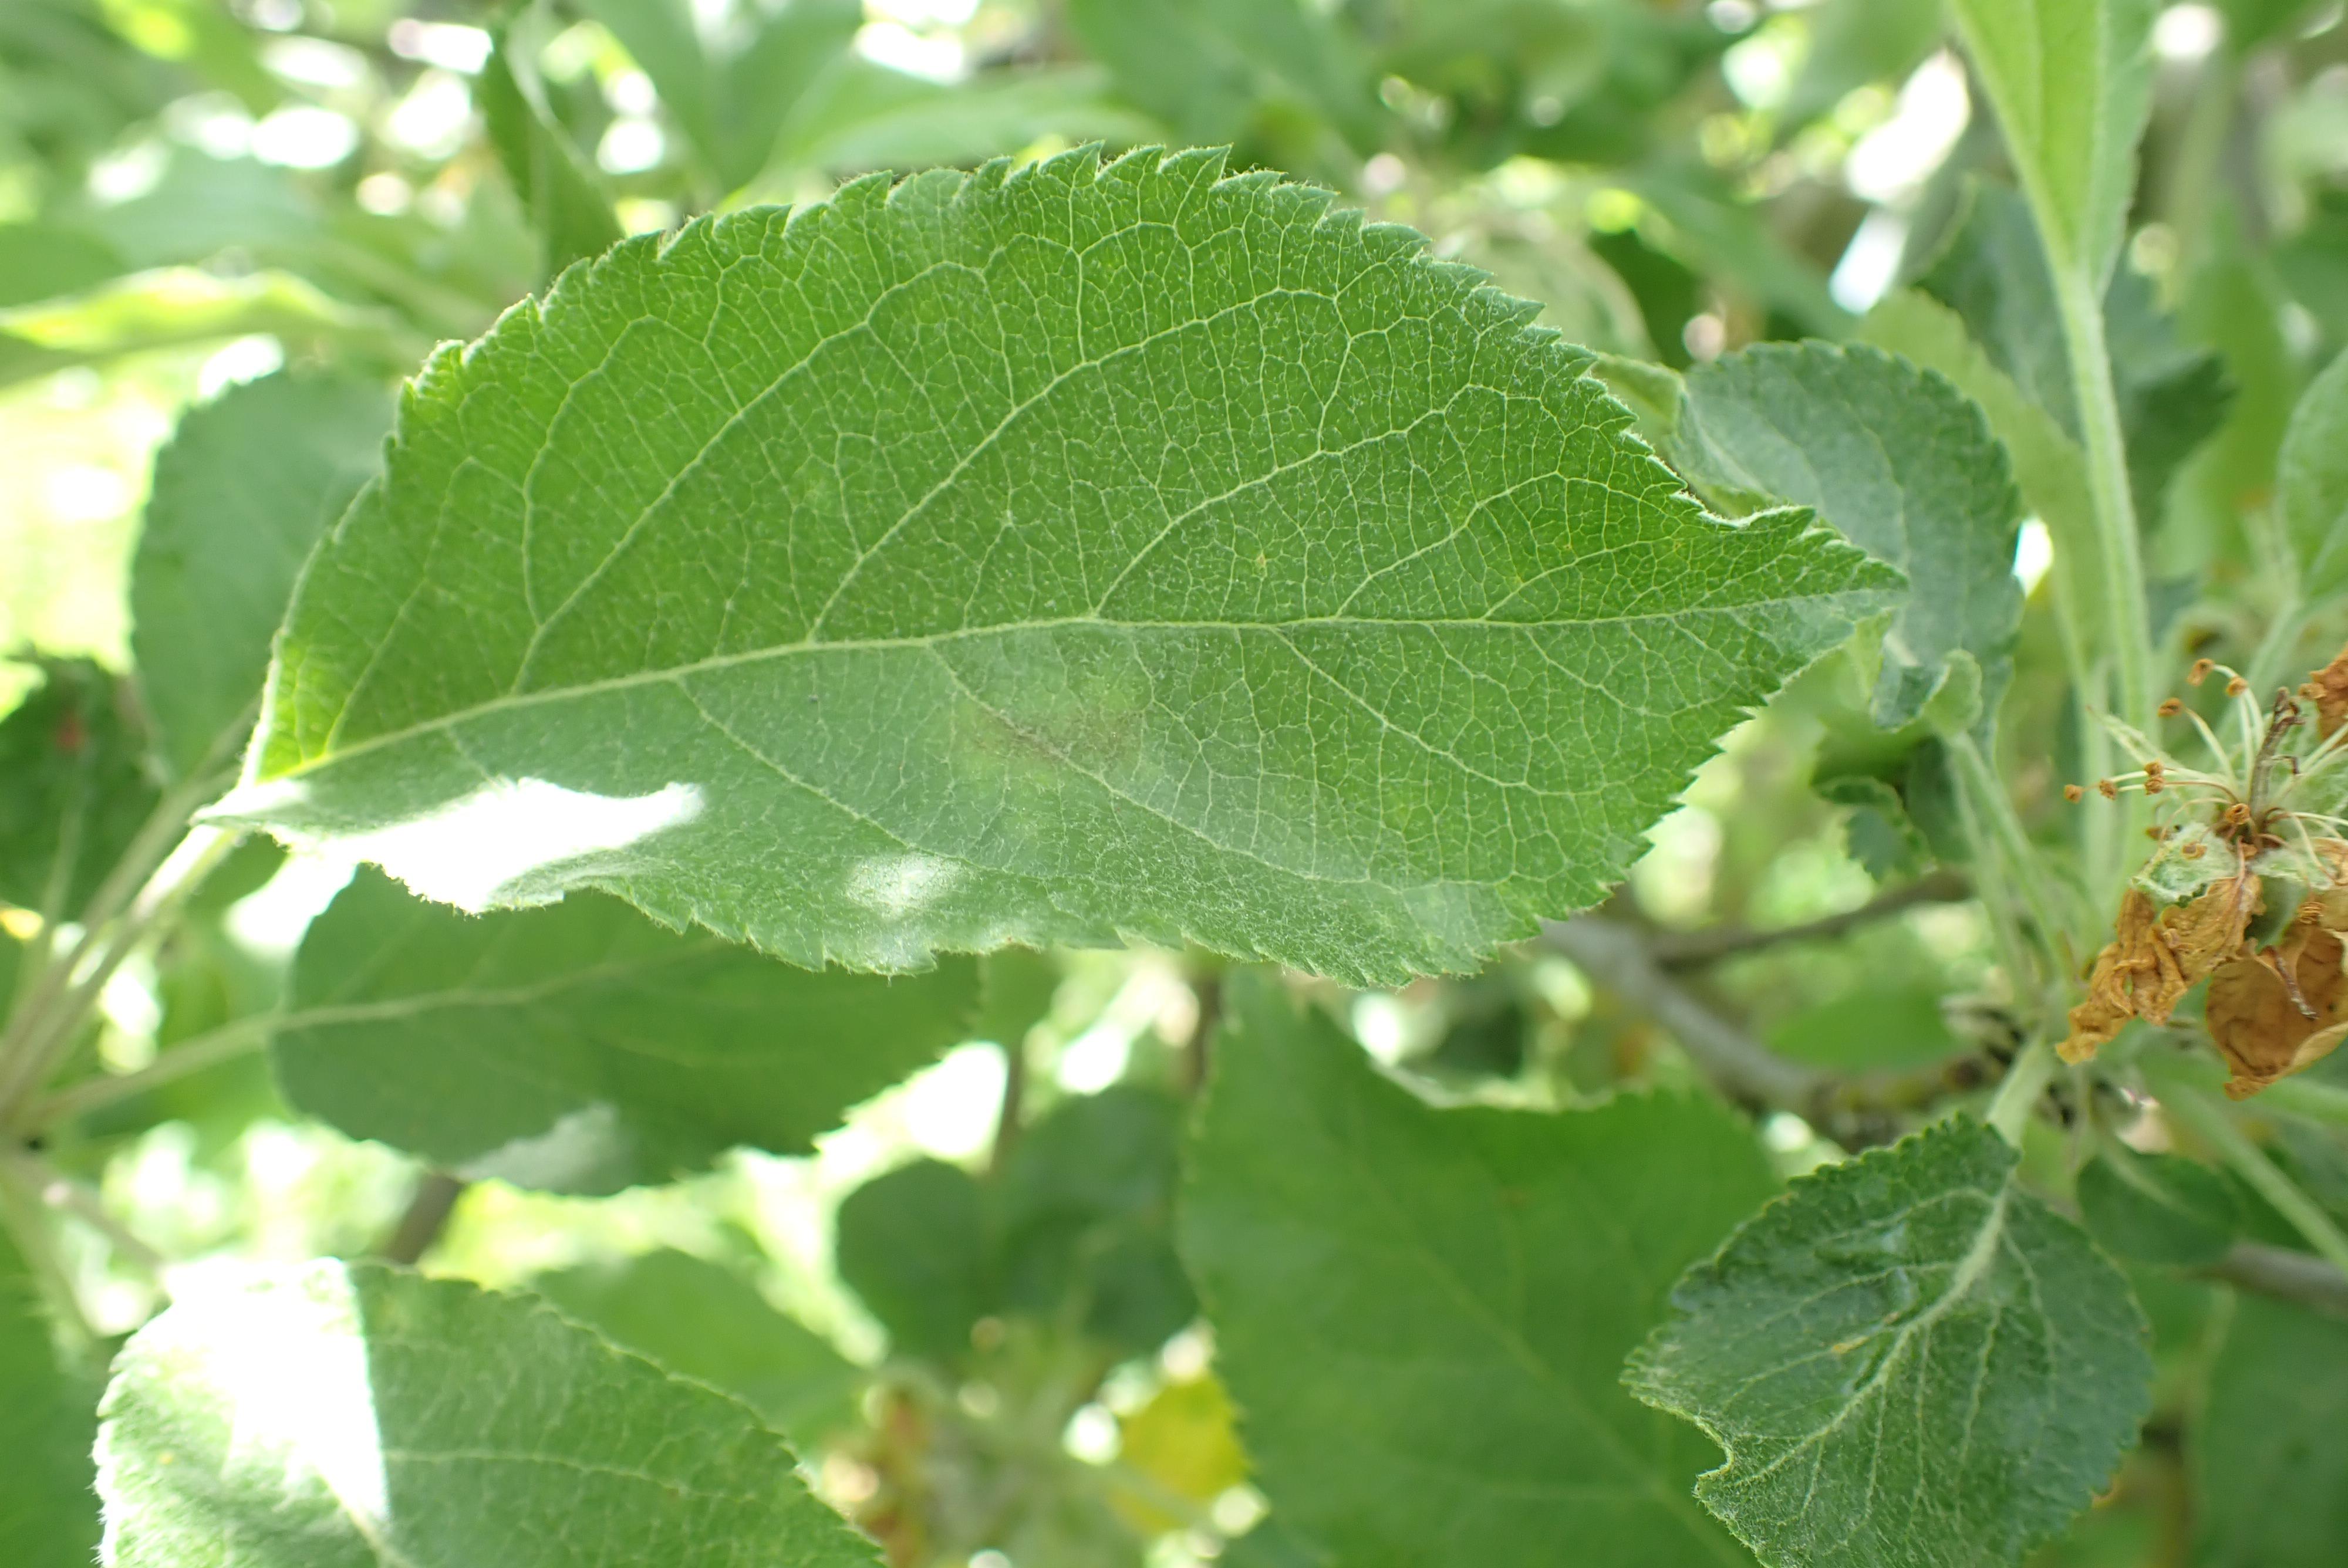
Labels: scab